Great Lakes Commission

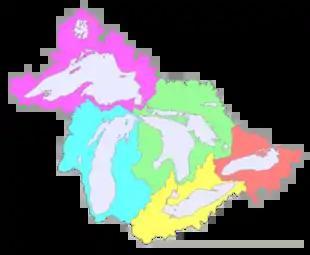
A map of the Great Lakes Basin showing the five sub-basins within. Left to right they are: Superior (magenta); Michigan (cyan); Huron (pale green); Erie (yellow); Ontario (light coral).

The Great Lakes Commission is a United States interstate agency established in 1955 through the Great Lakes Basin Compact, in order to "promote the orderly, integrated and comprehensive development, use and conservation of the water resources of the Great Lakes Basin," which includes the Saint Lawrence River. The Great Lakes Commission provides policy development, coordination, and advocacy on issues of regional concern, as well as communication and research services.